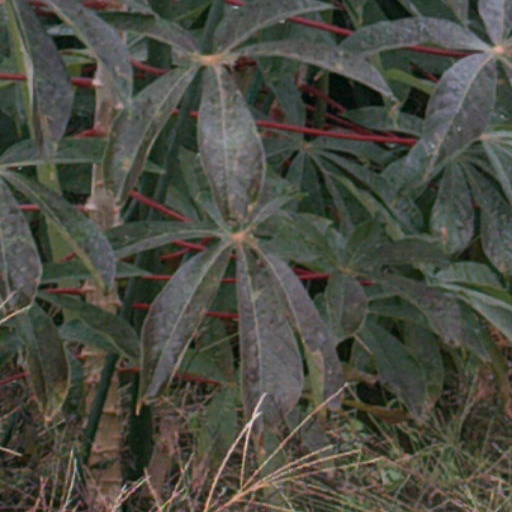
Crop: cassava